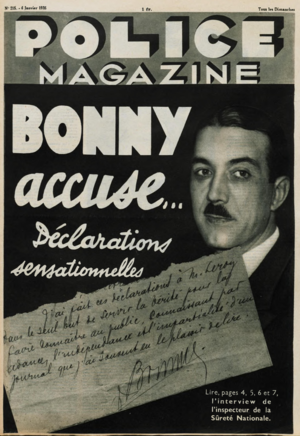
Pierre Bonny à la une de Police Magazine, le 6 janvier 1935, alors qu'il est lui-même accusé d'extorsion de fonds et de corruption de fonctionnaire.
Pierre Bonny, né le 25 janvier 1895 à Bordeaux et fusillé le 26 décembre 1944 au fort de Montrouge lors de l'épuration, est un policier français devenu célèbre durant l'entre-deux-guerres, au sein de la Sûreté générale : son nom est d'abord associé à de retentissantes affaires criminelles et politico-financières, dont beaucoup ont été oubliées depuis tandis que d'autres, telles les affaires Seznec, Stavisky et Prince, ont marqué les mémoires.